Cochineal

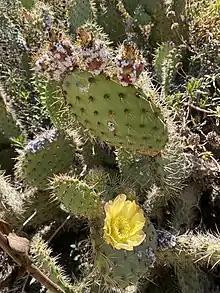
Cochineal on opuntia in California

The cochineal disperses in the first nymph stage, called the "crawler" stage. The juveniles move to a feeding spot and produce long wax filaments. Later, they move to the edge of the cactus pad, where the wind catches the wax filaments and carries the insects to a new host. These individuals establish feeding sites on the new host and produce a new generation of cochineals. Male nymphs feed on the cactus until they reach sexual maturity. At this time, they can no longer feed at all and live only long enough to fertilise the eggs. They are, therefore, seldom observed. In addition, females typically outnumber males due to environmental factors.